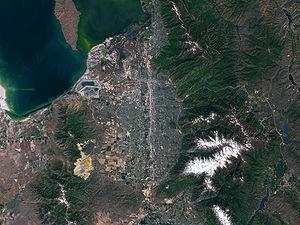
La vallée de Salt Lake est une vallée de 1 300 km² dans le comté de Salt Lake dans l'État de l'Utah aux États-Unis. La vallée, située au sud-est du Grand Lac Salé, est encadrée par la Chaîne Wasatch à l'est, les monts Oquirrh à l'ouest et les monts Traverse au sud.